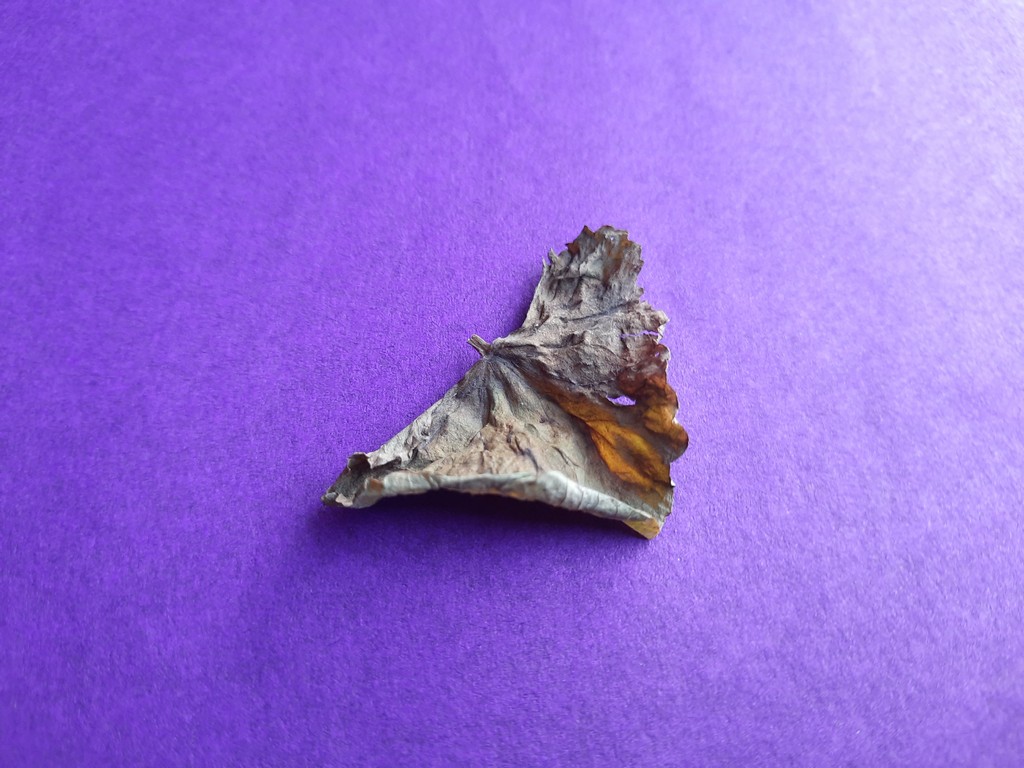
Label: Dried